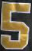
Number: 5